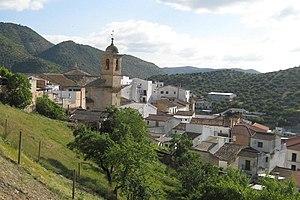
Algarinejo est une commune de la communauté autonome d'Andalousie, dans la province de Grenade, en Espagne.